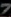
Number: 7